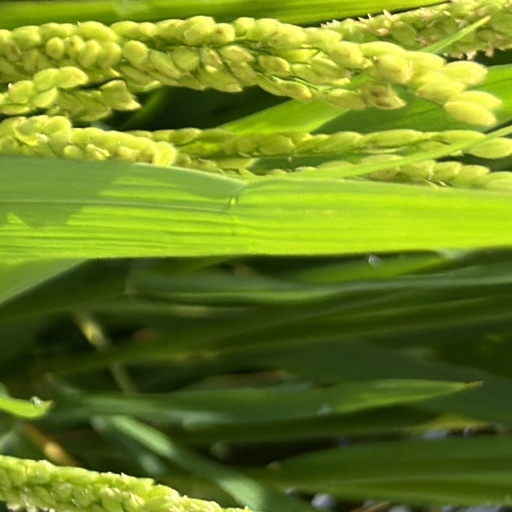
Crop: rice